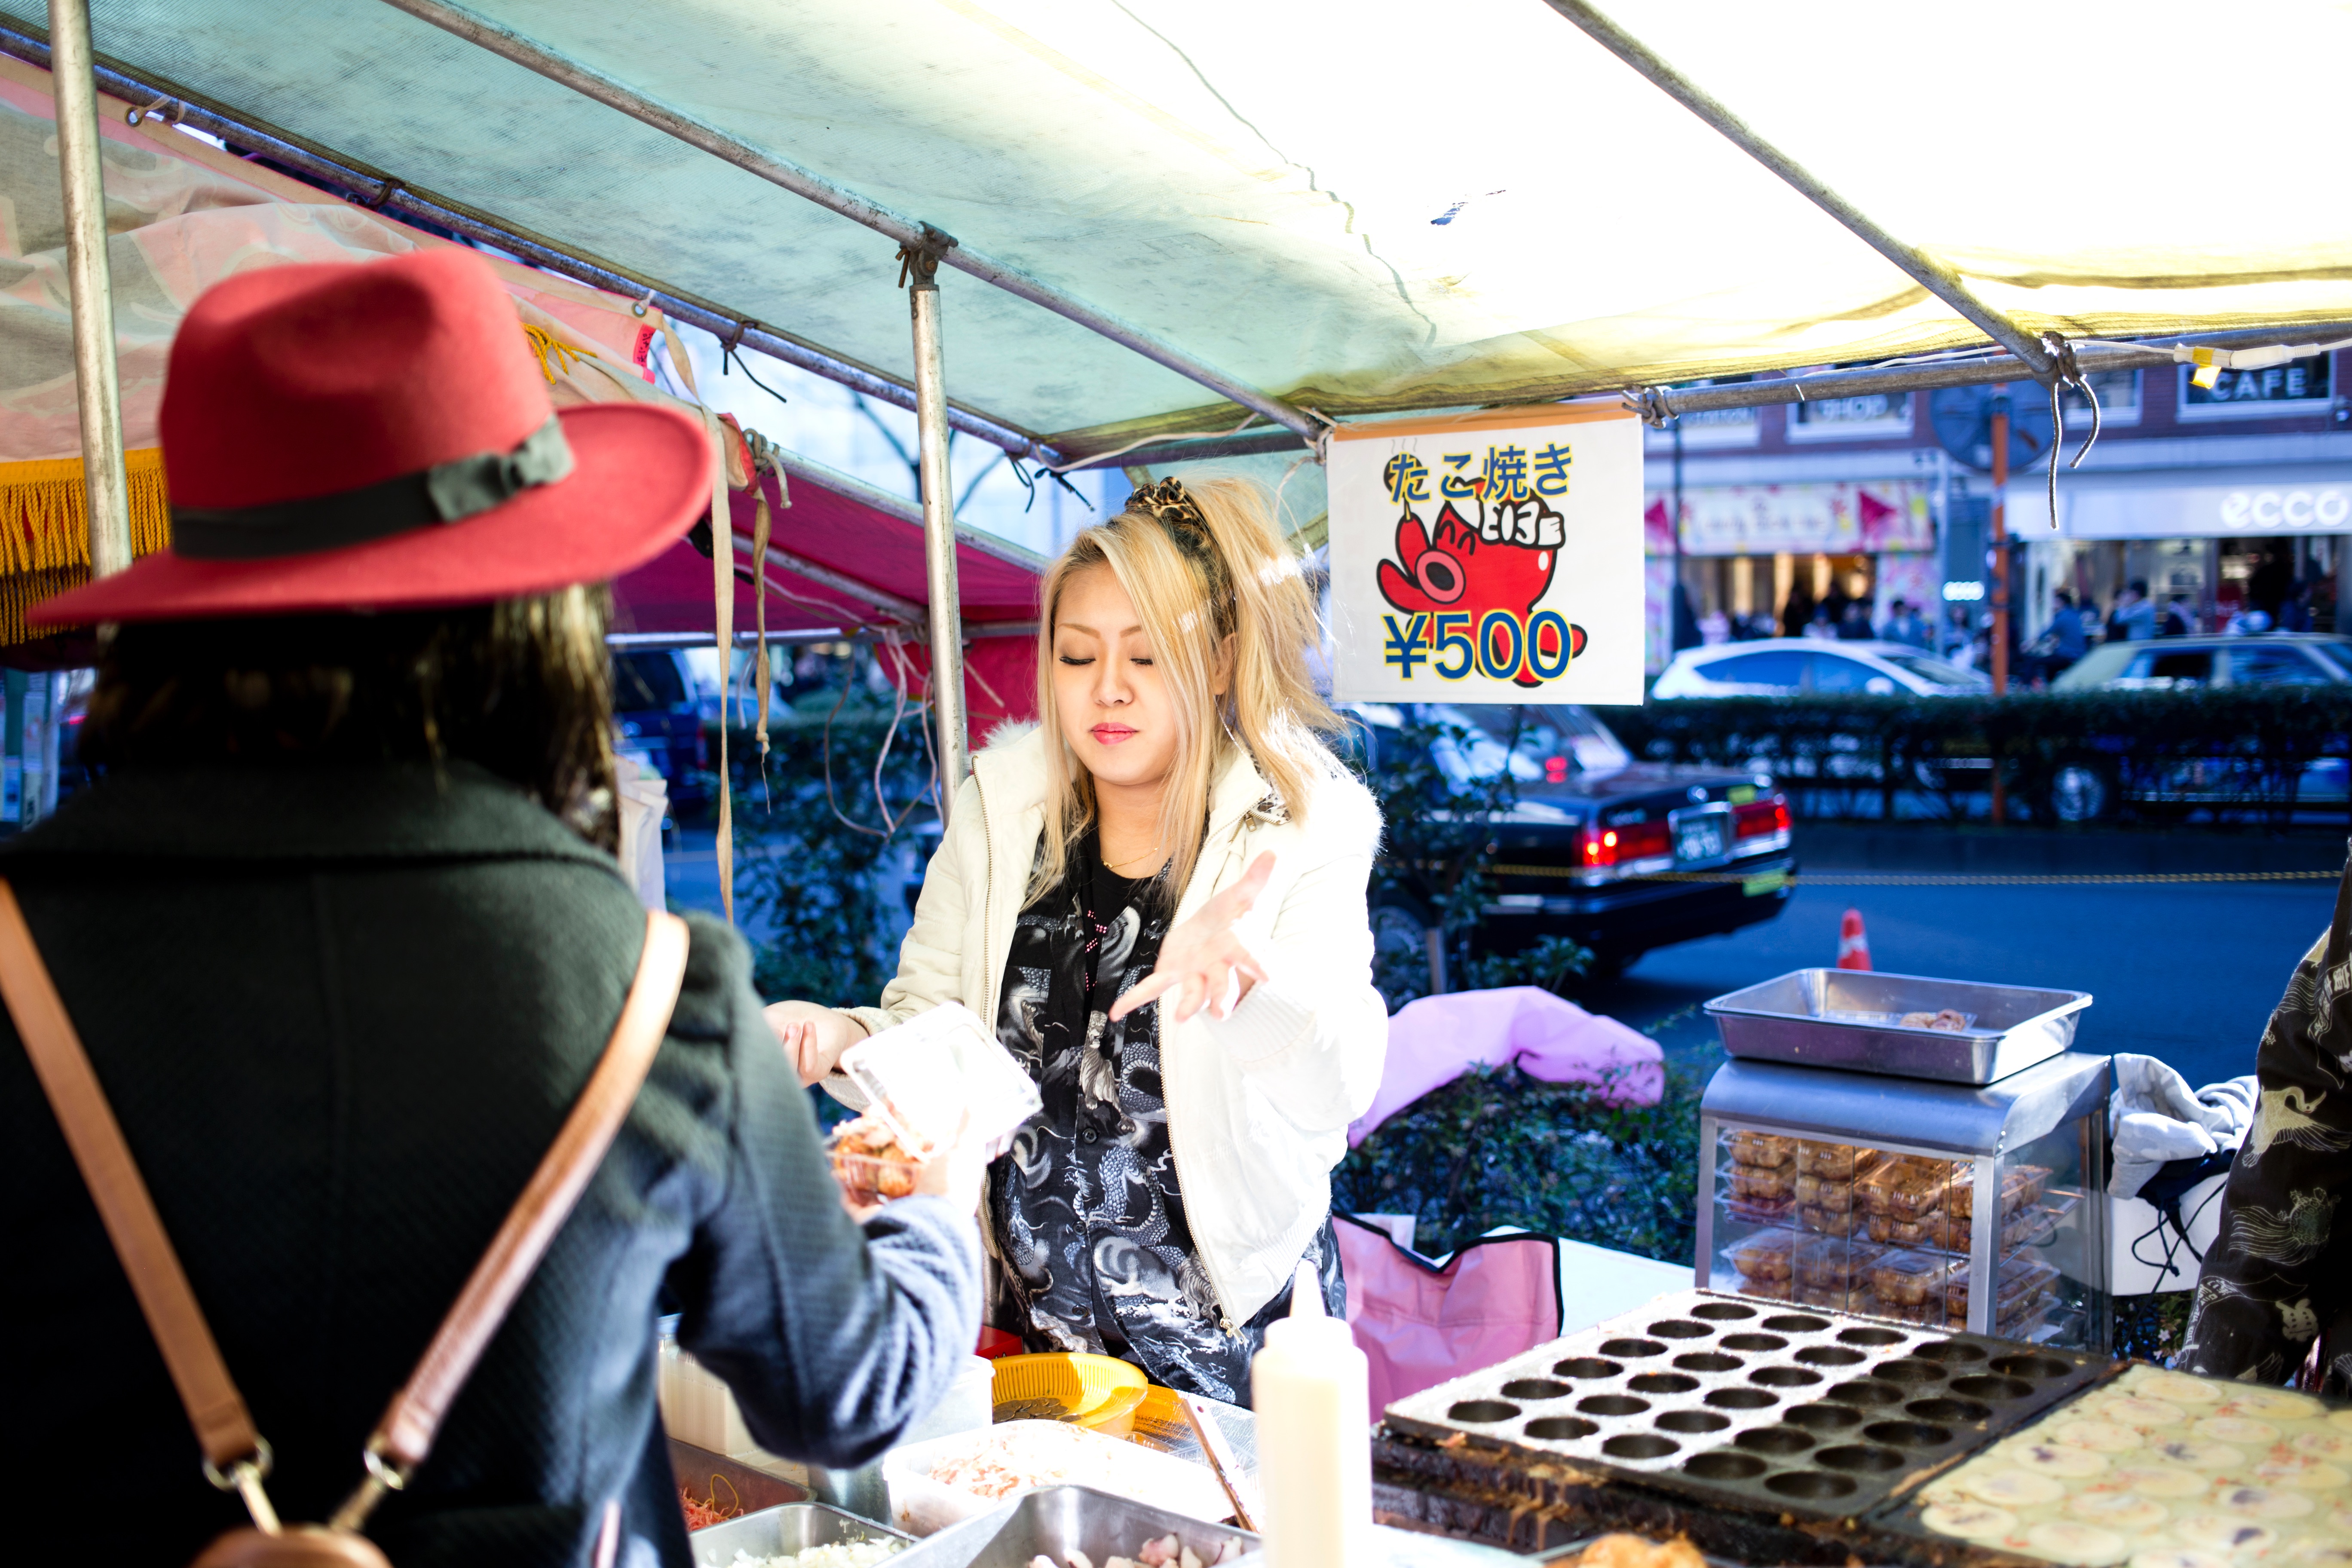
city, vendor, vehicle, market, public space, street food